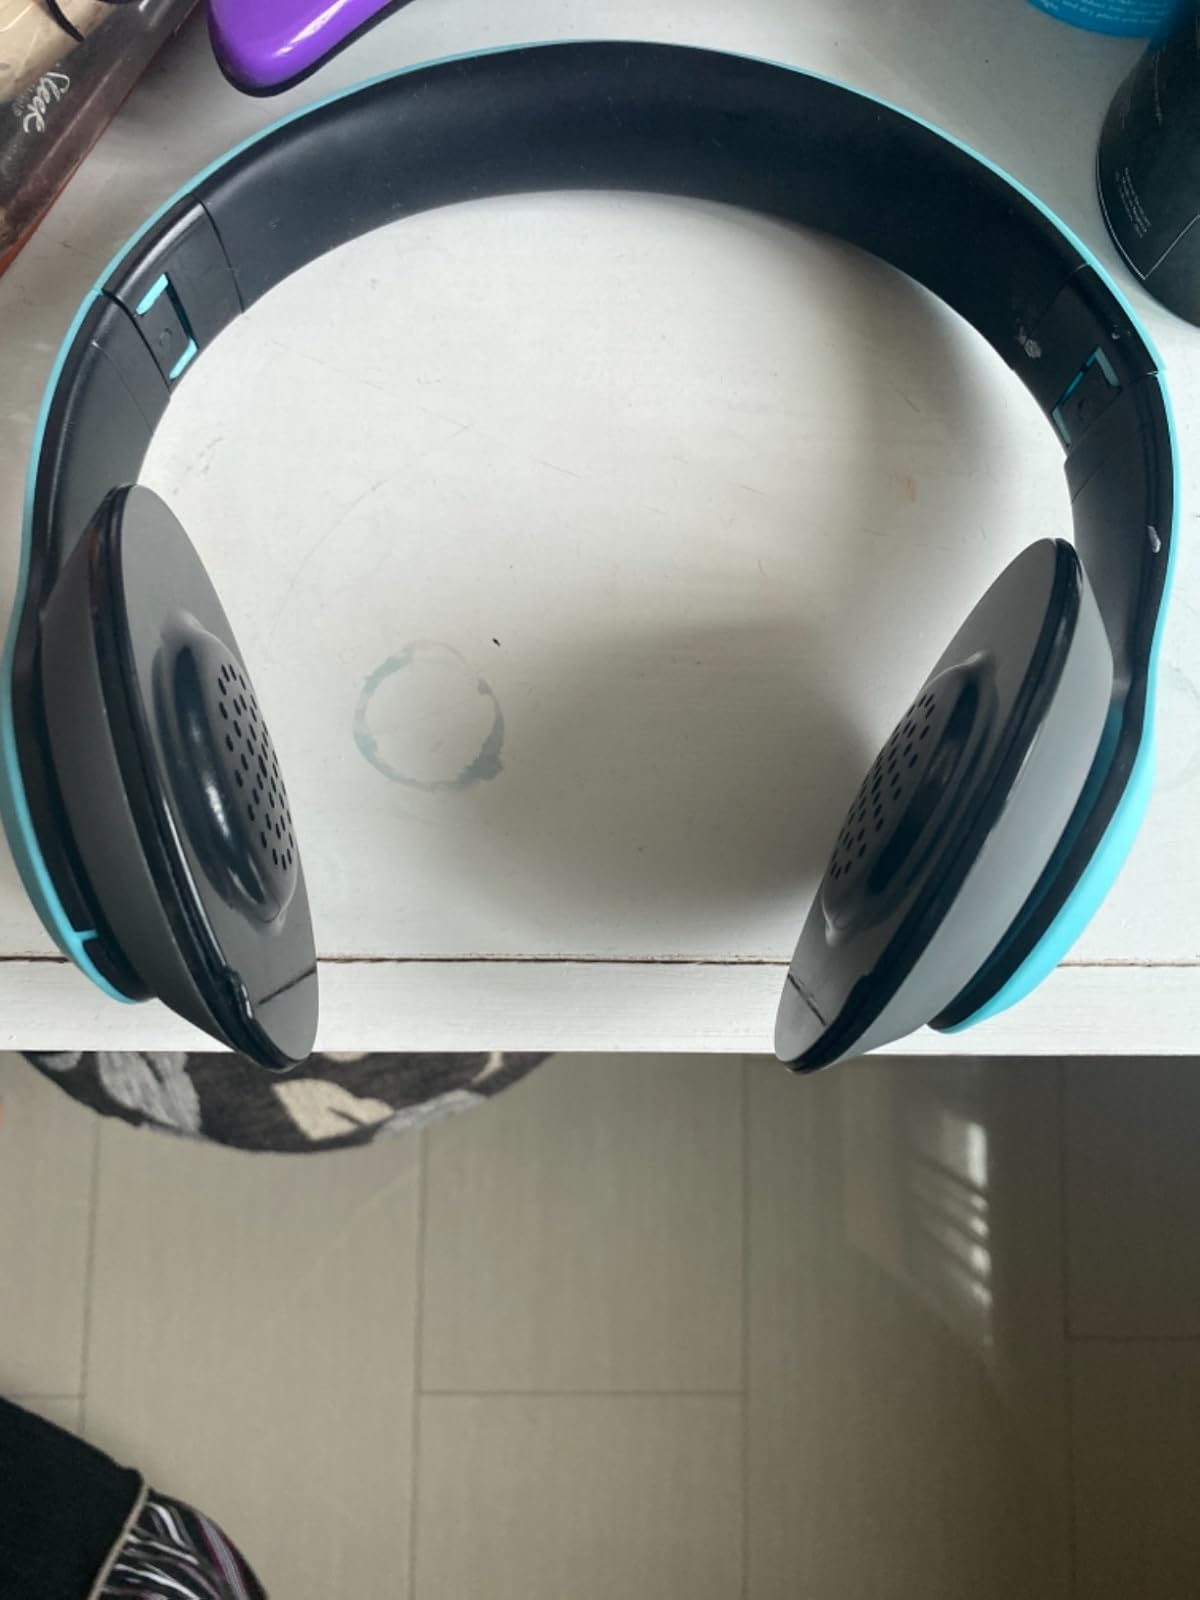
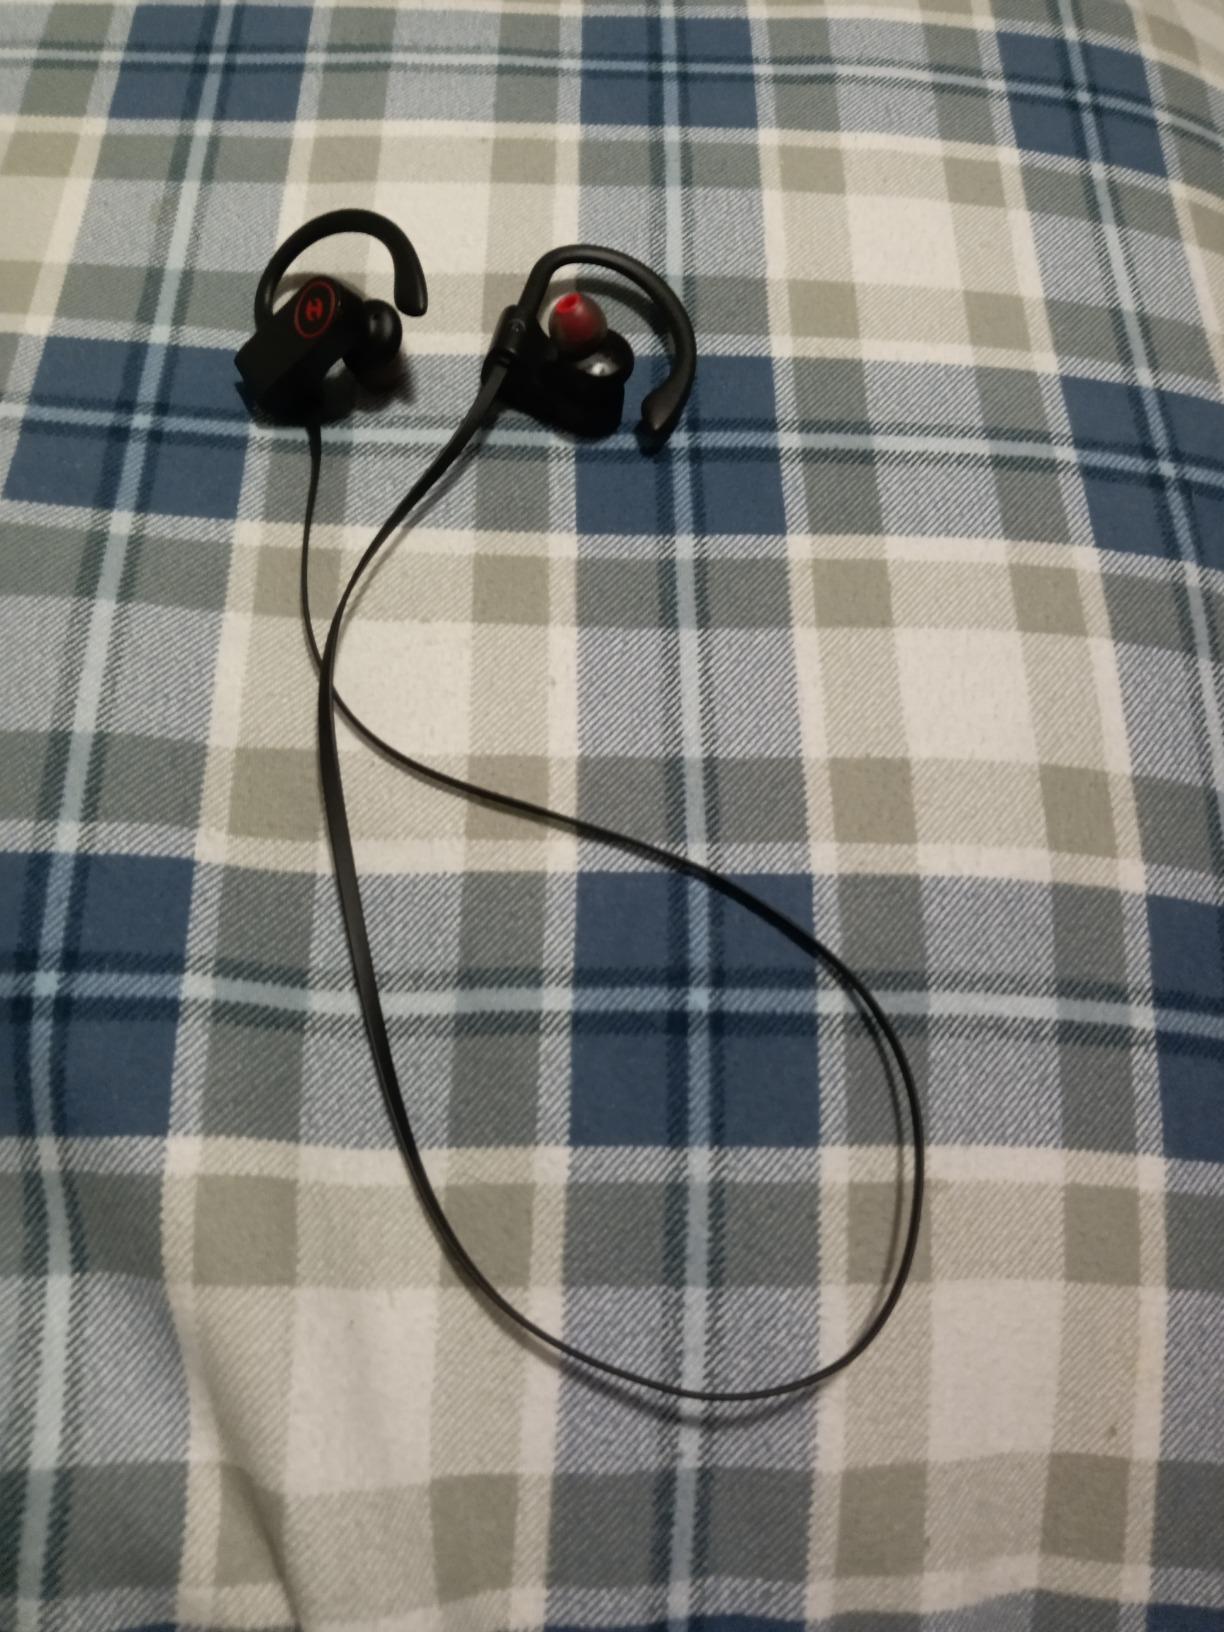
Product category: headphones
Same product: no